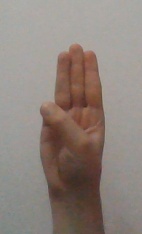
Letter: thaa